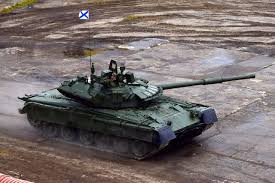
Label: T-80